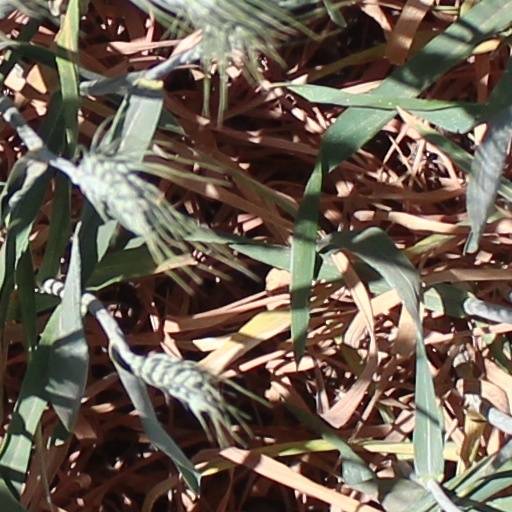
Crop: wheat